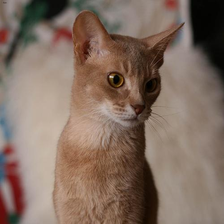
Species: cat
Breed: Abyssinian